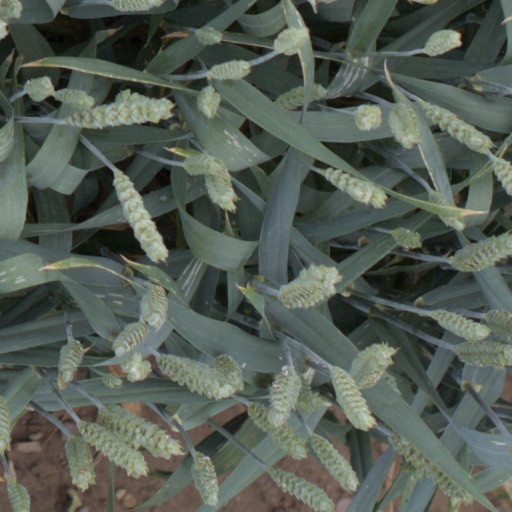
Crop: wheat